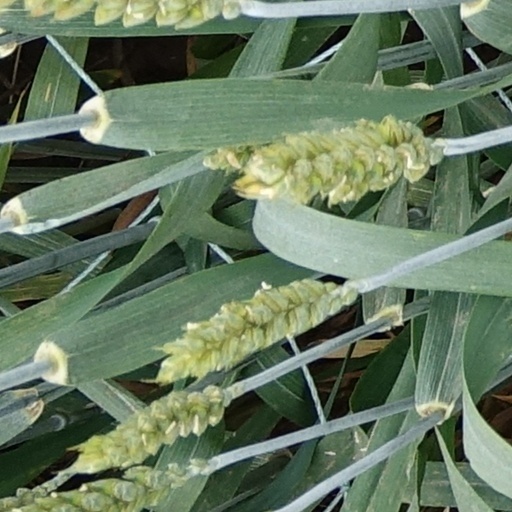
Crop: wheat